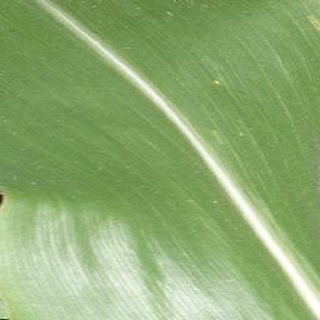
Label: healthy_corn